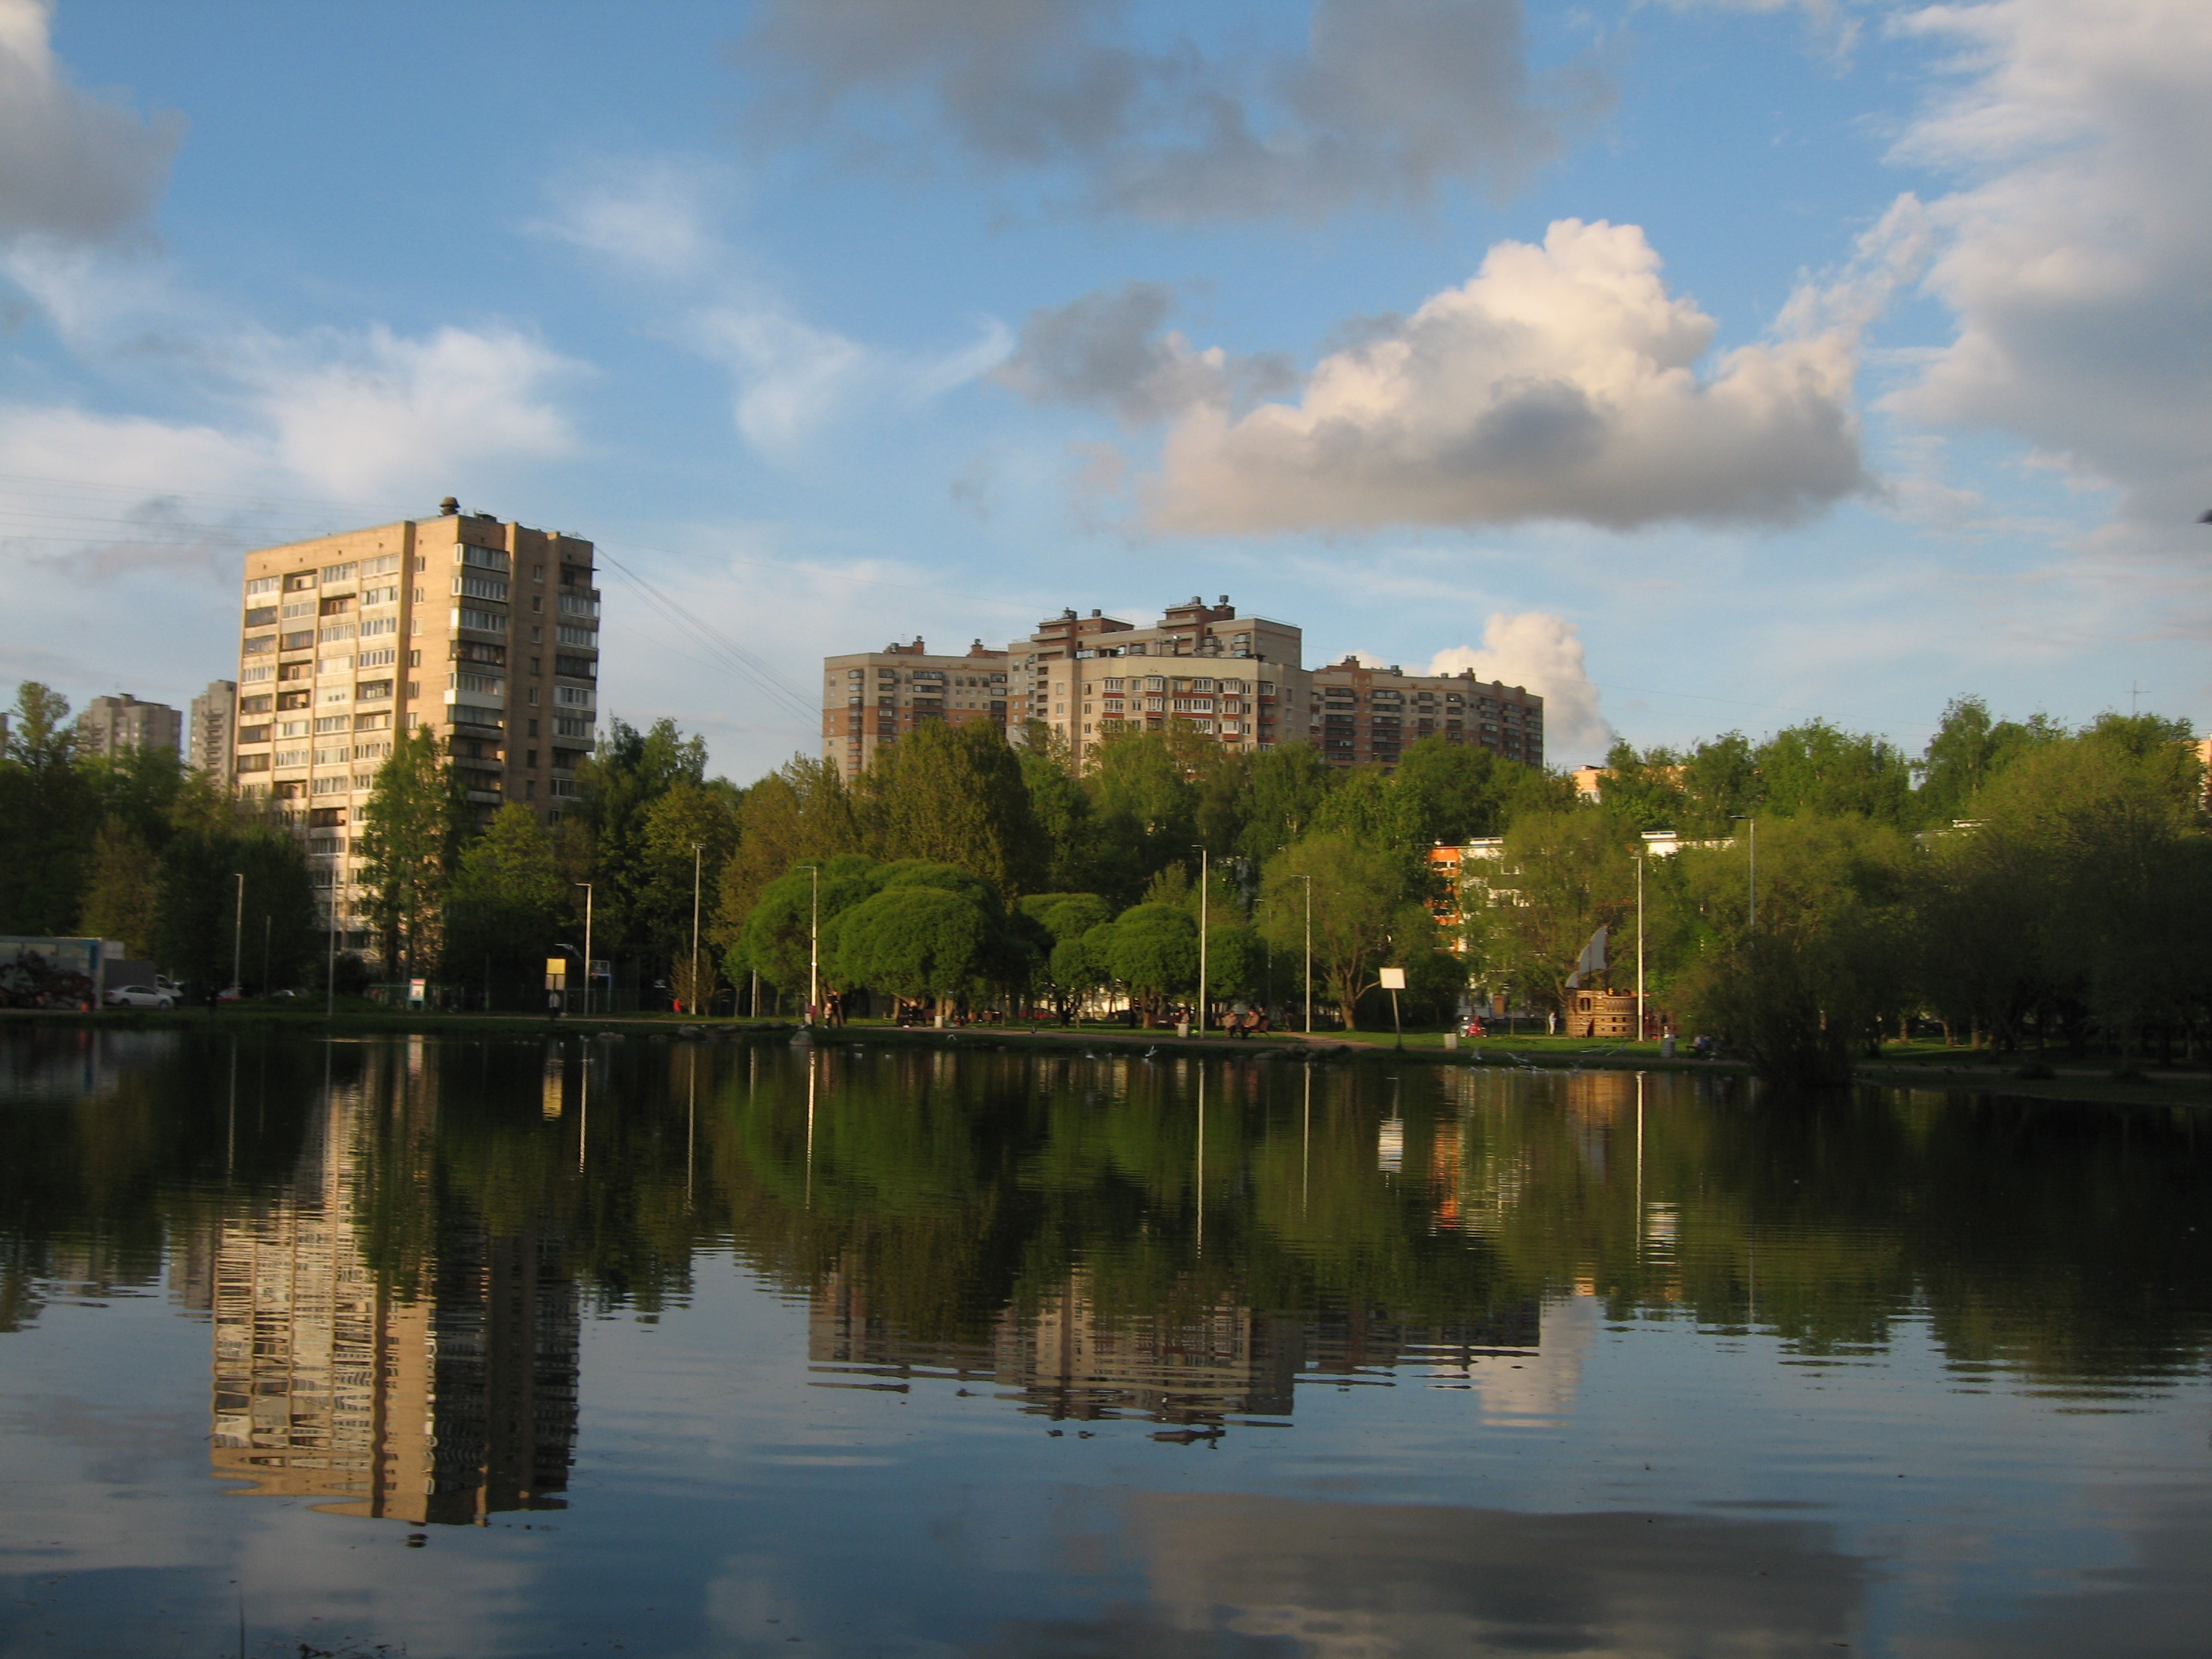
images, cloud, water, building, sky, water resources, plant, skyscraper, world, natural landscape, lake, tree, tower block, watercourse, grass, lacustrine plain, house, cumulus, landscape, metropolitan area, cityscape, city, horizon, condominium, metropolis, calm, dusk, reflection, leisure, reservoir, evening, meteorological phenomenon, lake district, pond, canal, channel, apartment, garden, tourism, mixed use, loch, night, skyline, downtown, vacation, symmetry, estate, floodplain, suburb, bayou